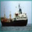
Label: ship